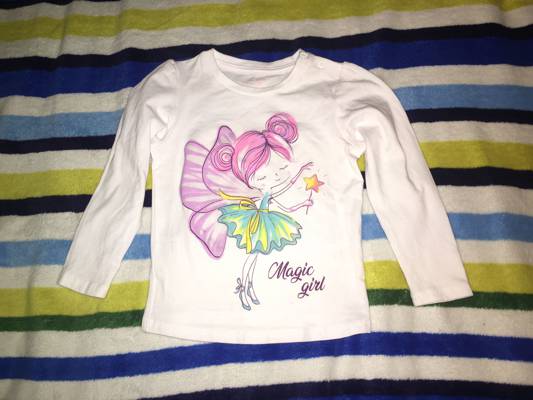
Waste category: clothes